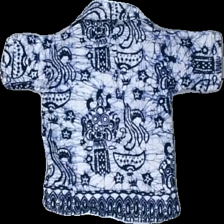
View: back
Type: Shirt
Category: Children
Brand: Not in the list
Brand text on label: sari rahayu
Colors: Blue
Material: 100% cotton
Pattern: Other
Cut: Regular
Size: XS
Season: All
Damage location: bottom right
Damage 2 location: bottom right
Price range: <50
Recommended usage: Reuse
Description: kortärmad skjorta med olika symboler och tie dye mönster